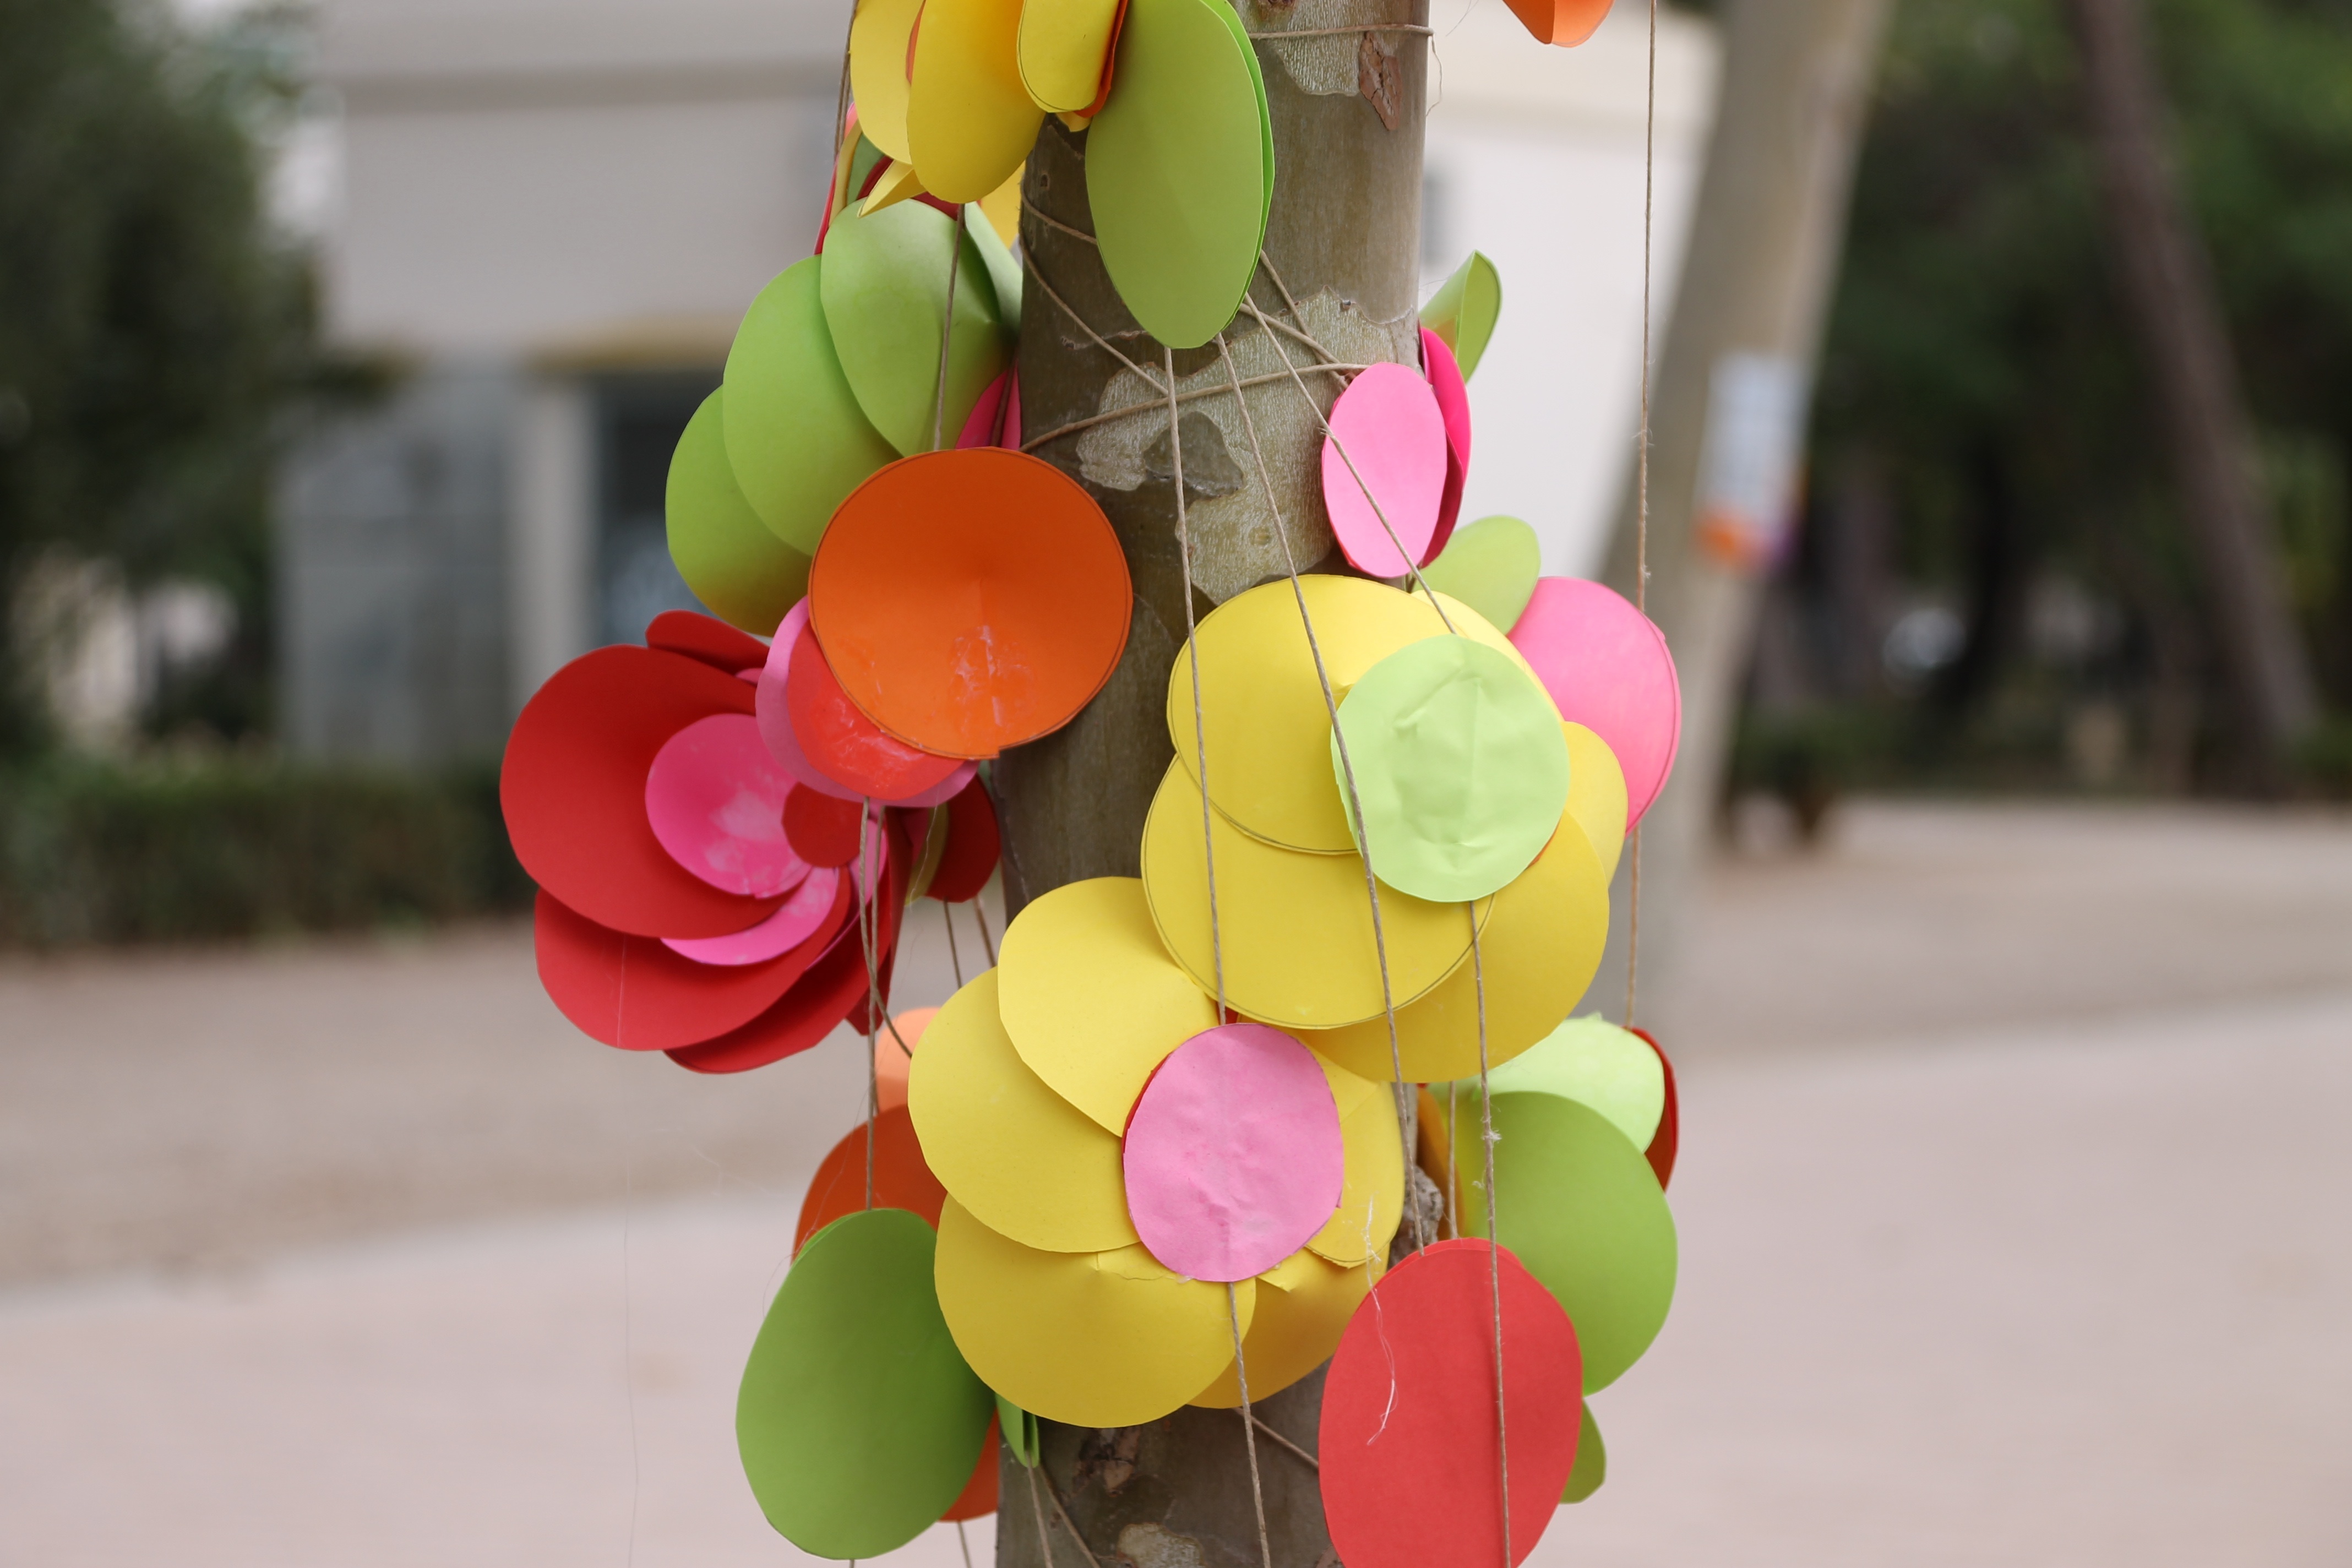
plant, flower, balloon, spring, green, color, yellow, pink, toy, flowering plant, land plant